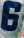
Number: 6